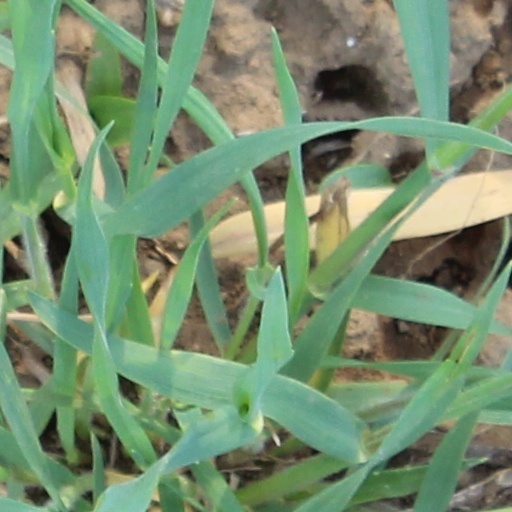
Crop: wheat